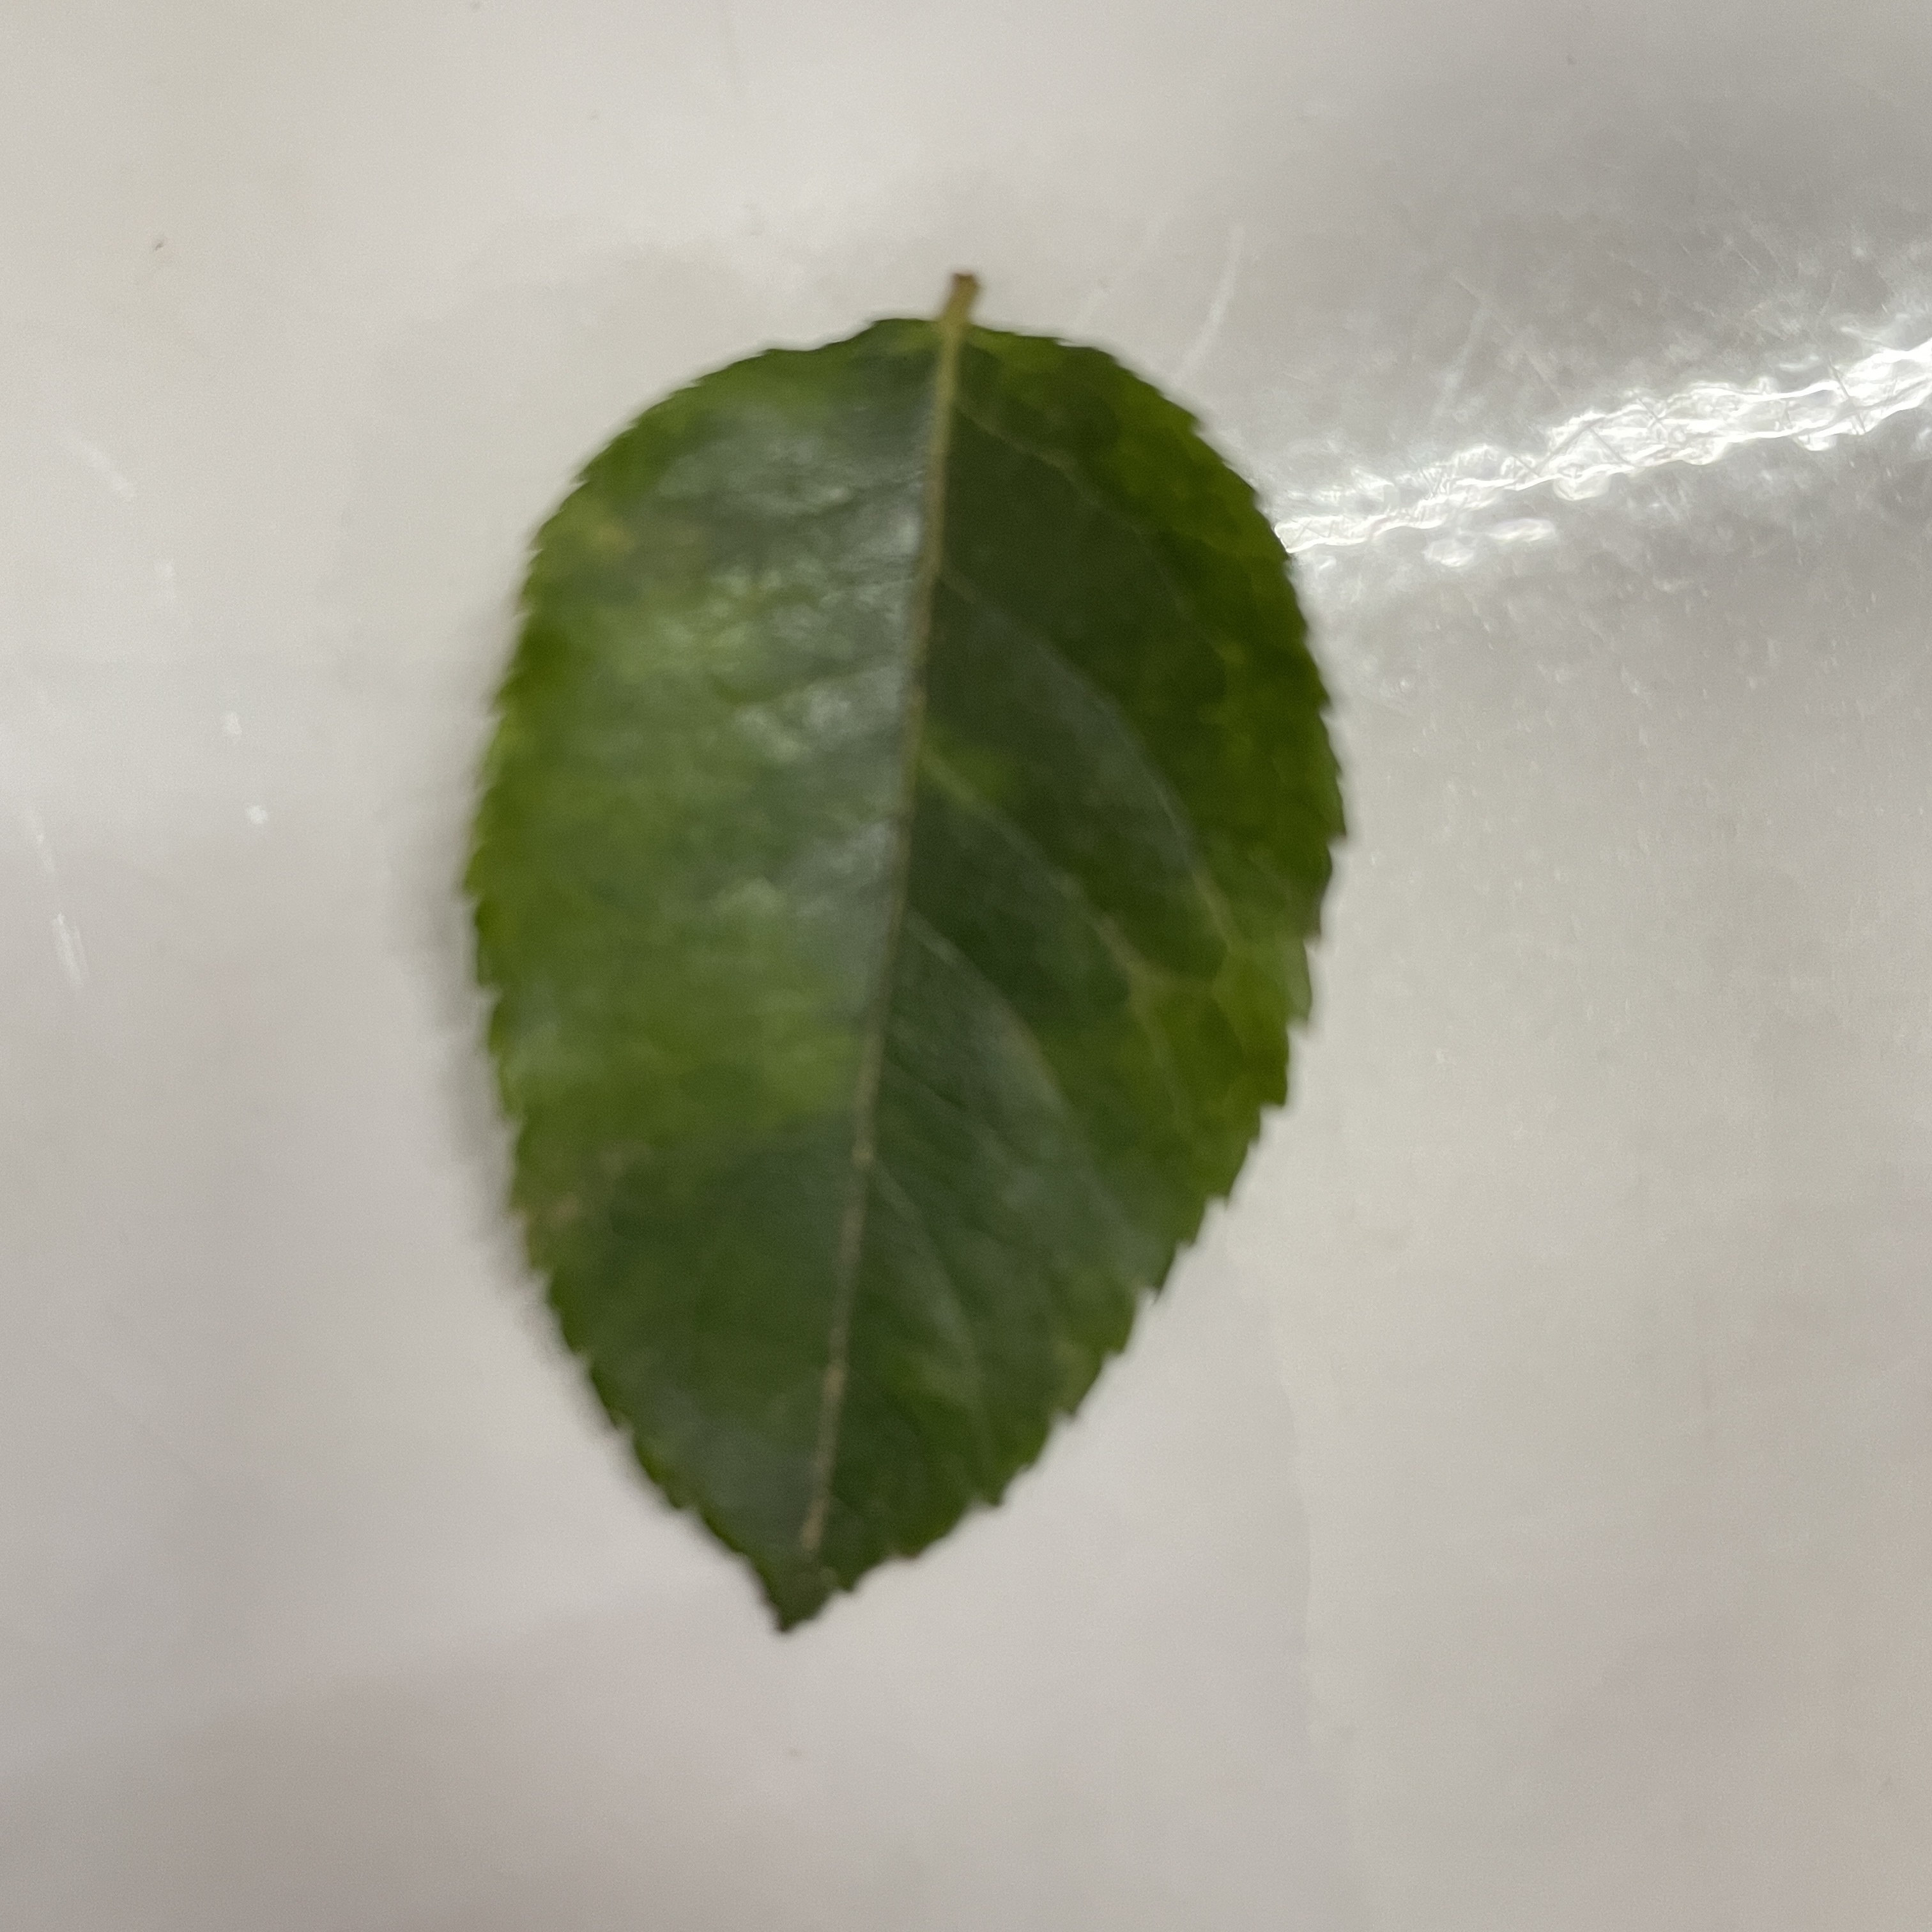
Label: Healthy Leaf